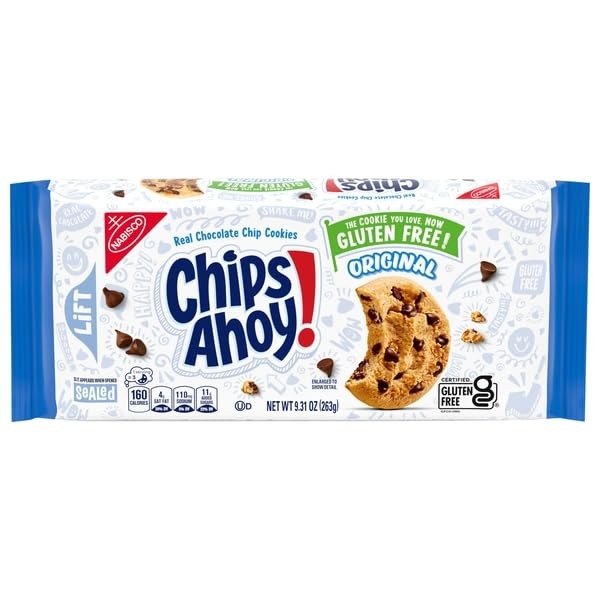
Item Name: Nabisco, Chips Ahoy Cookies Chocolate Chip Original, 9.31 Ounce
Product Description: Chocolate Chip Cookies
Value: 9.31
Unit: Ounce

Price: 4.78